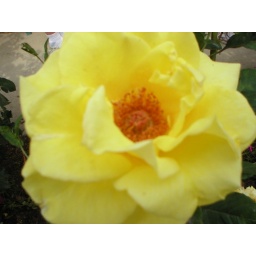
Took some pictures for my mother of the roses blooming in our flower gardens!